The Pathseeker

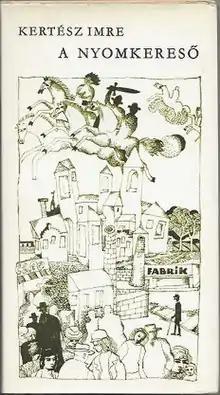
First edition (publ. Szépirodalmi) Cover art by István Engel Tevan

The Pathseeker is a 1977 novella by the Hungarian writer Imre Kertész. Set in a series of unnamed postwar European locales, the story follows a government commissioner going on vacation to a resort town with his wife. The commissioner makes a detour from the planned route in order to investigate an old, unspecified injustice. He conducts an ominous investigation, visiting a local landmark and traveling to an isolated rural factory, eventually finding himself in an overgrown yet empty field.